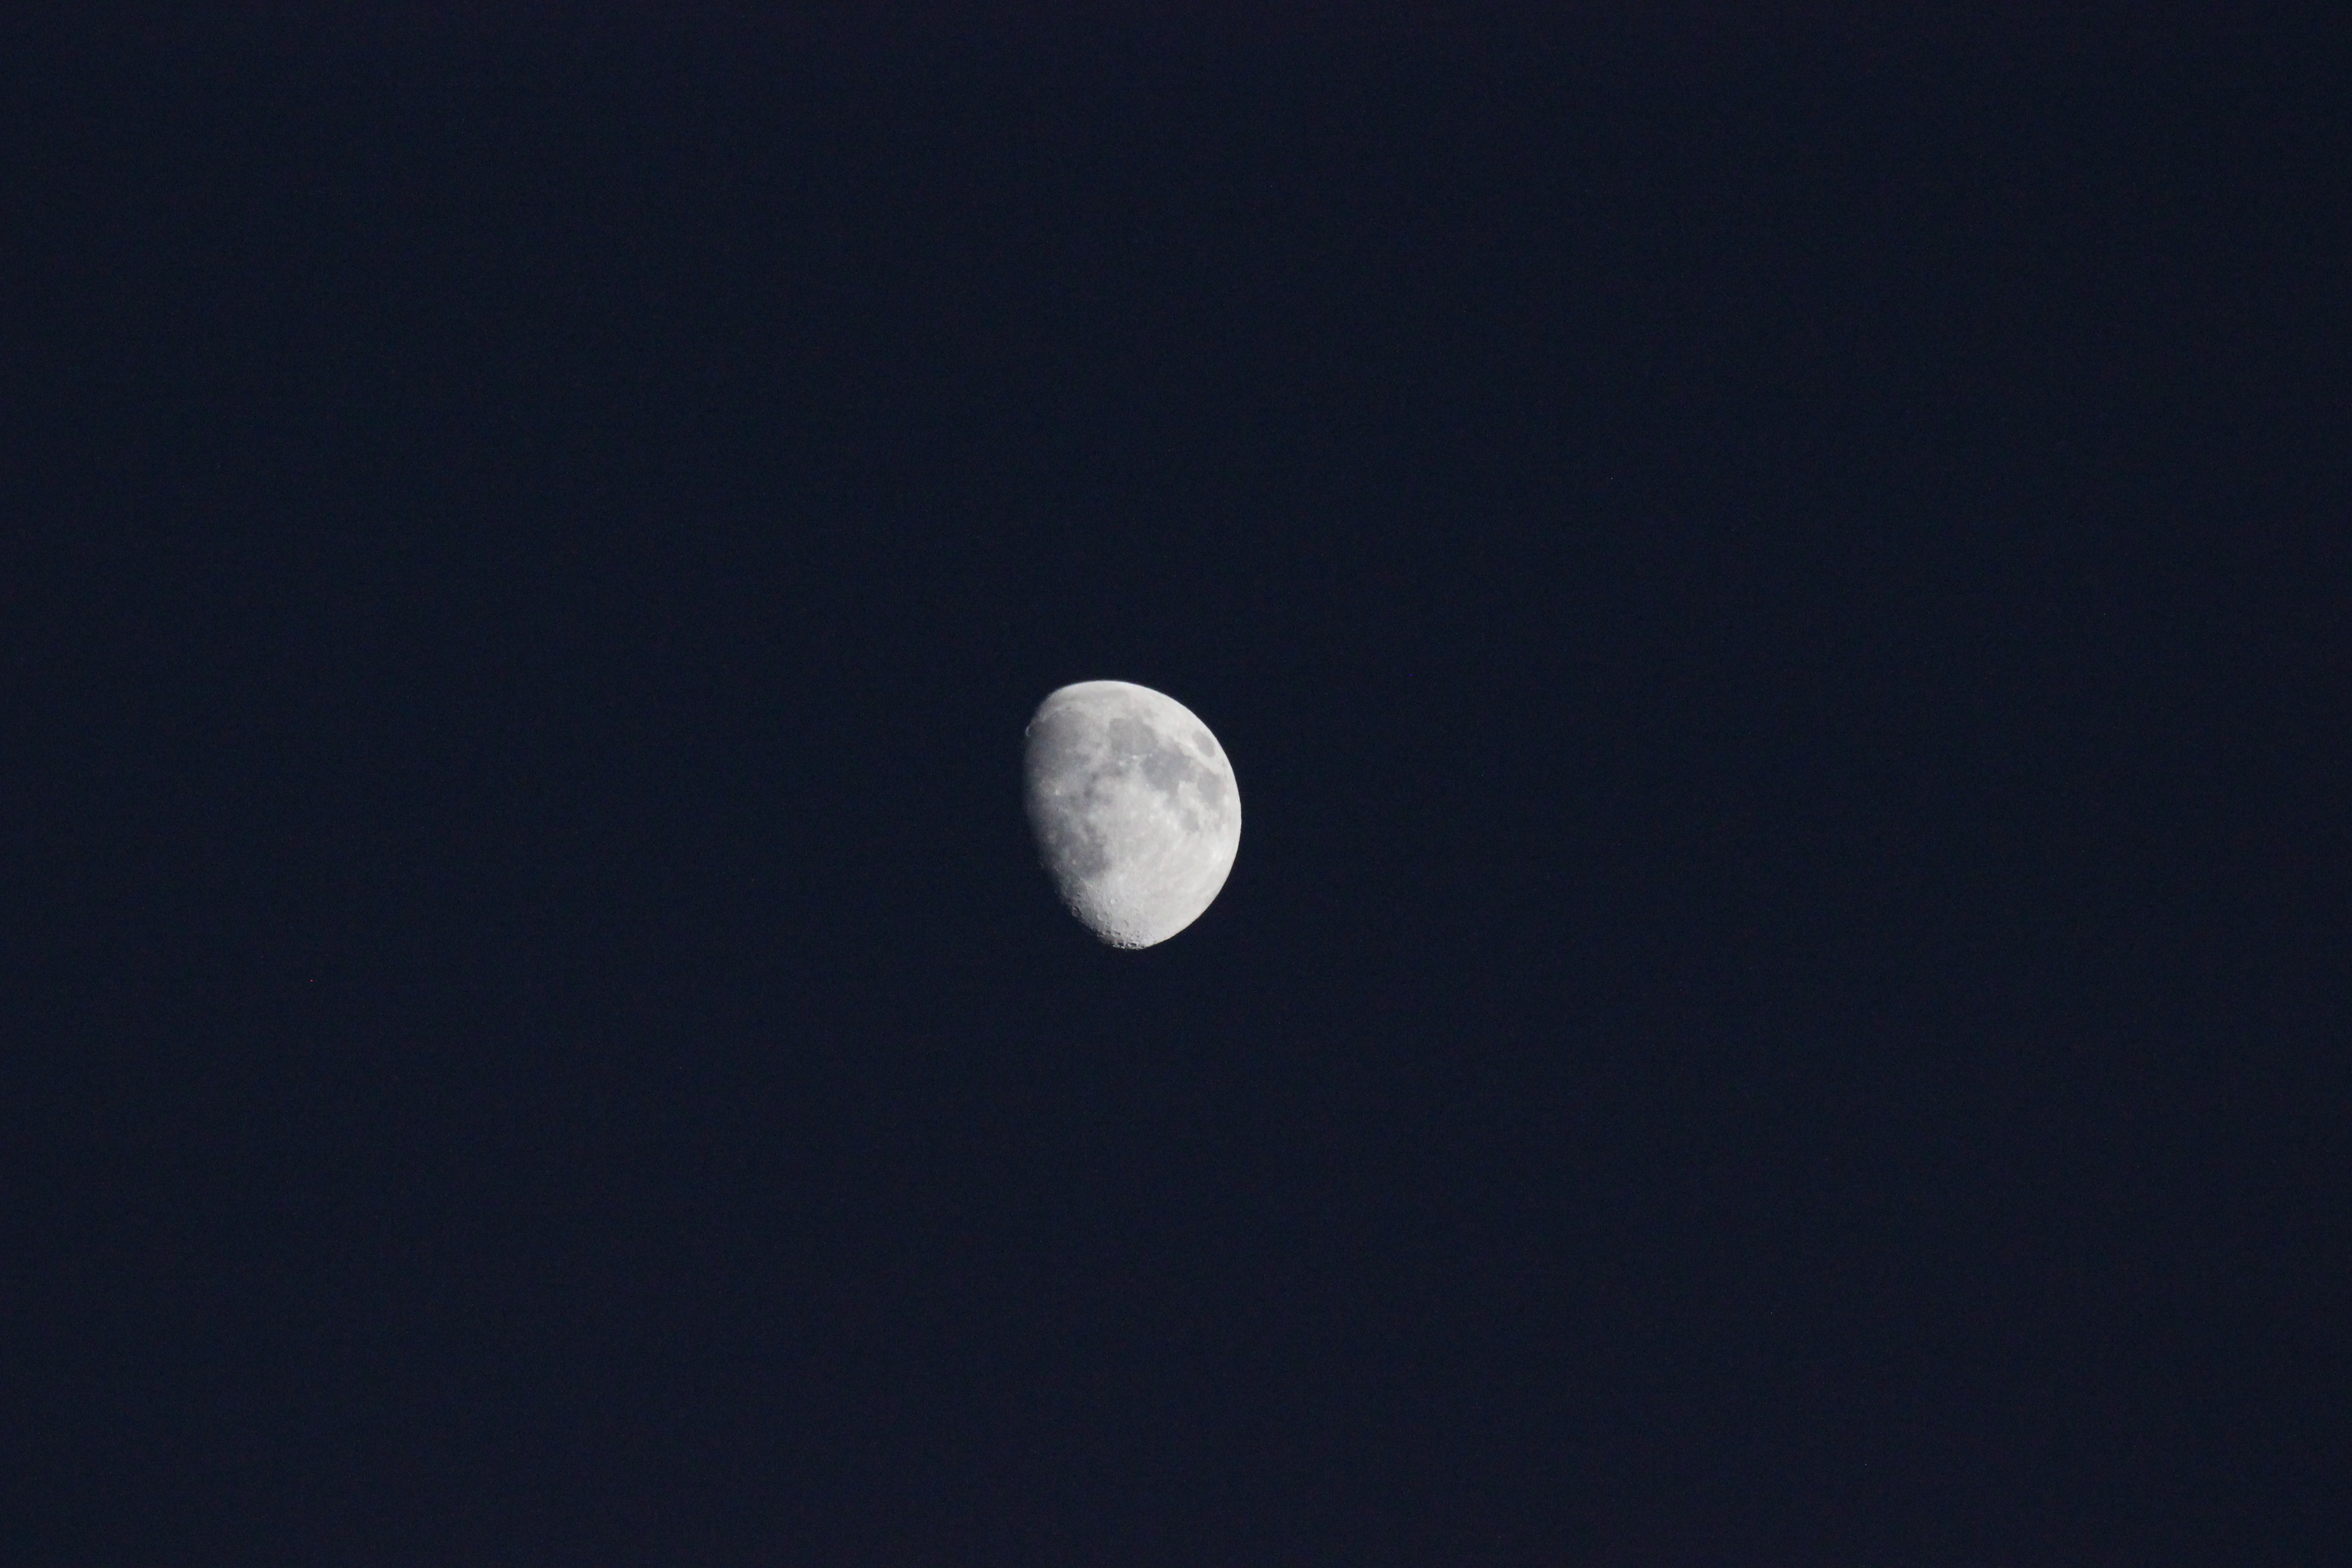
sky, night, atmosphere, evening, moon, full moon, moonlight, circle, astronomy, luna, crescent, astronomical object, atmosphere of earth, celestial event